2010 LifeLock.com 400

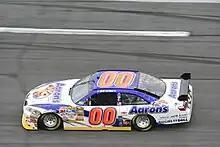
David Reutimann clinched his second career victory after the race.

On lap 140, McMurray restarted in the first position. Four laps later, Reutimann moved forward one position into third, after passing Truex Jr. Afterward, on lap 147, Truex Jr. lost two positions after being passed by Clint Bowyer and Jeff Burton. On lap 166, McMurray was passed by Gordon for the lead . Three laps later, Reutimann passed McMurray for the second position. On lap 174, Johnson came to pit lane after colliding with the wall. Four laps later, Stewart claimed the eighth position after passing Truex Jr. On lap 180, the fourth caution came out because Bill Elliott collided with the wall, as Robby Gordon careened into Elliott. Nine laps later, the green flag waved as Gordon led. On lap 192, Biffle began losing positions because of an engine failure.